Little India MRT station

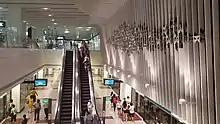
The artwork above the DTL Platforms

The LTA announced in March 2007 that Little India station would become an interchange station with the addition of the Downtown Line (DTL). The LTA further announced on 15 July 2008 that the station would be part of DTL Stage 2 (DTL2). The contract for the design and construction of Little India station and tunnels was awarded to SsangYong Engineering & Construction Co. Ltd for , announced the LTA in June 2009. The contract also included the construction of the adjacent Rochor station. The station's construction was arranged to start in the third quarter of 2009 with 2015 as the intended completion date.